Uptown Special

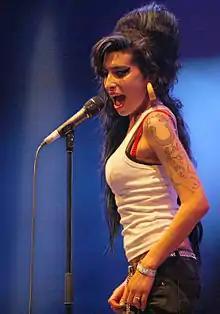
"Uptown Special" was dedicated to Amy Winehouse (pictured in 2007) who had previously worked with Ronson.

The melody for "Uptown's First Finale" was inspired by the first set of lyrics that Michael Chabon sent to Mark Ronson. Despite Ronson loving the lyrics he kept hearing the melody as if it were being played by Stevie Wonder with his signature melodica tone. Owing to this, Ronson decided to send a "Hail Mary" letter and the song to Wonder's manager. Despite not expecting a response, a few months later Ronson was contacted and told that Wonder had recorded the part for him. Ronson said of the event "When I first heard it, it was one of the most emotional experiences I've ever had. I was dumbfounded, speechless, whatever word you want to use, I was all of those things. I still can't believe somewhere in a studio in Chicago one night, Stevie Wonder actually recorded a piece of music that I wrote. I've listened to it a hundred times and it still messes me up when I play it". Additionally, the track's title serves as an homage to Wonder's 1974 album "Fulfillingness' First Finale".